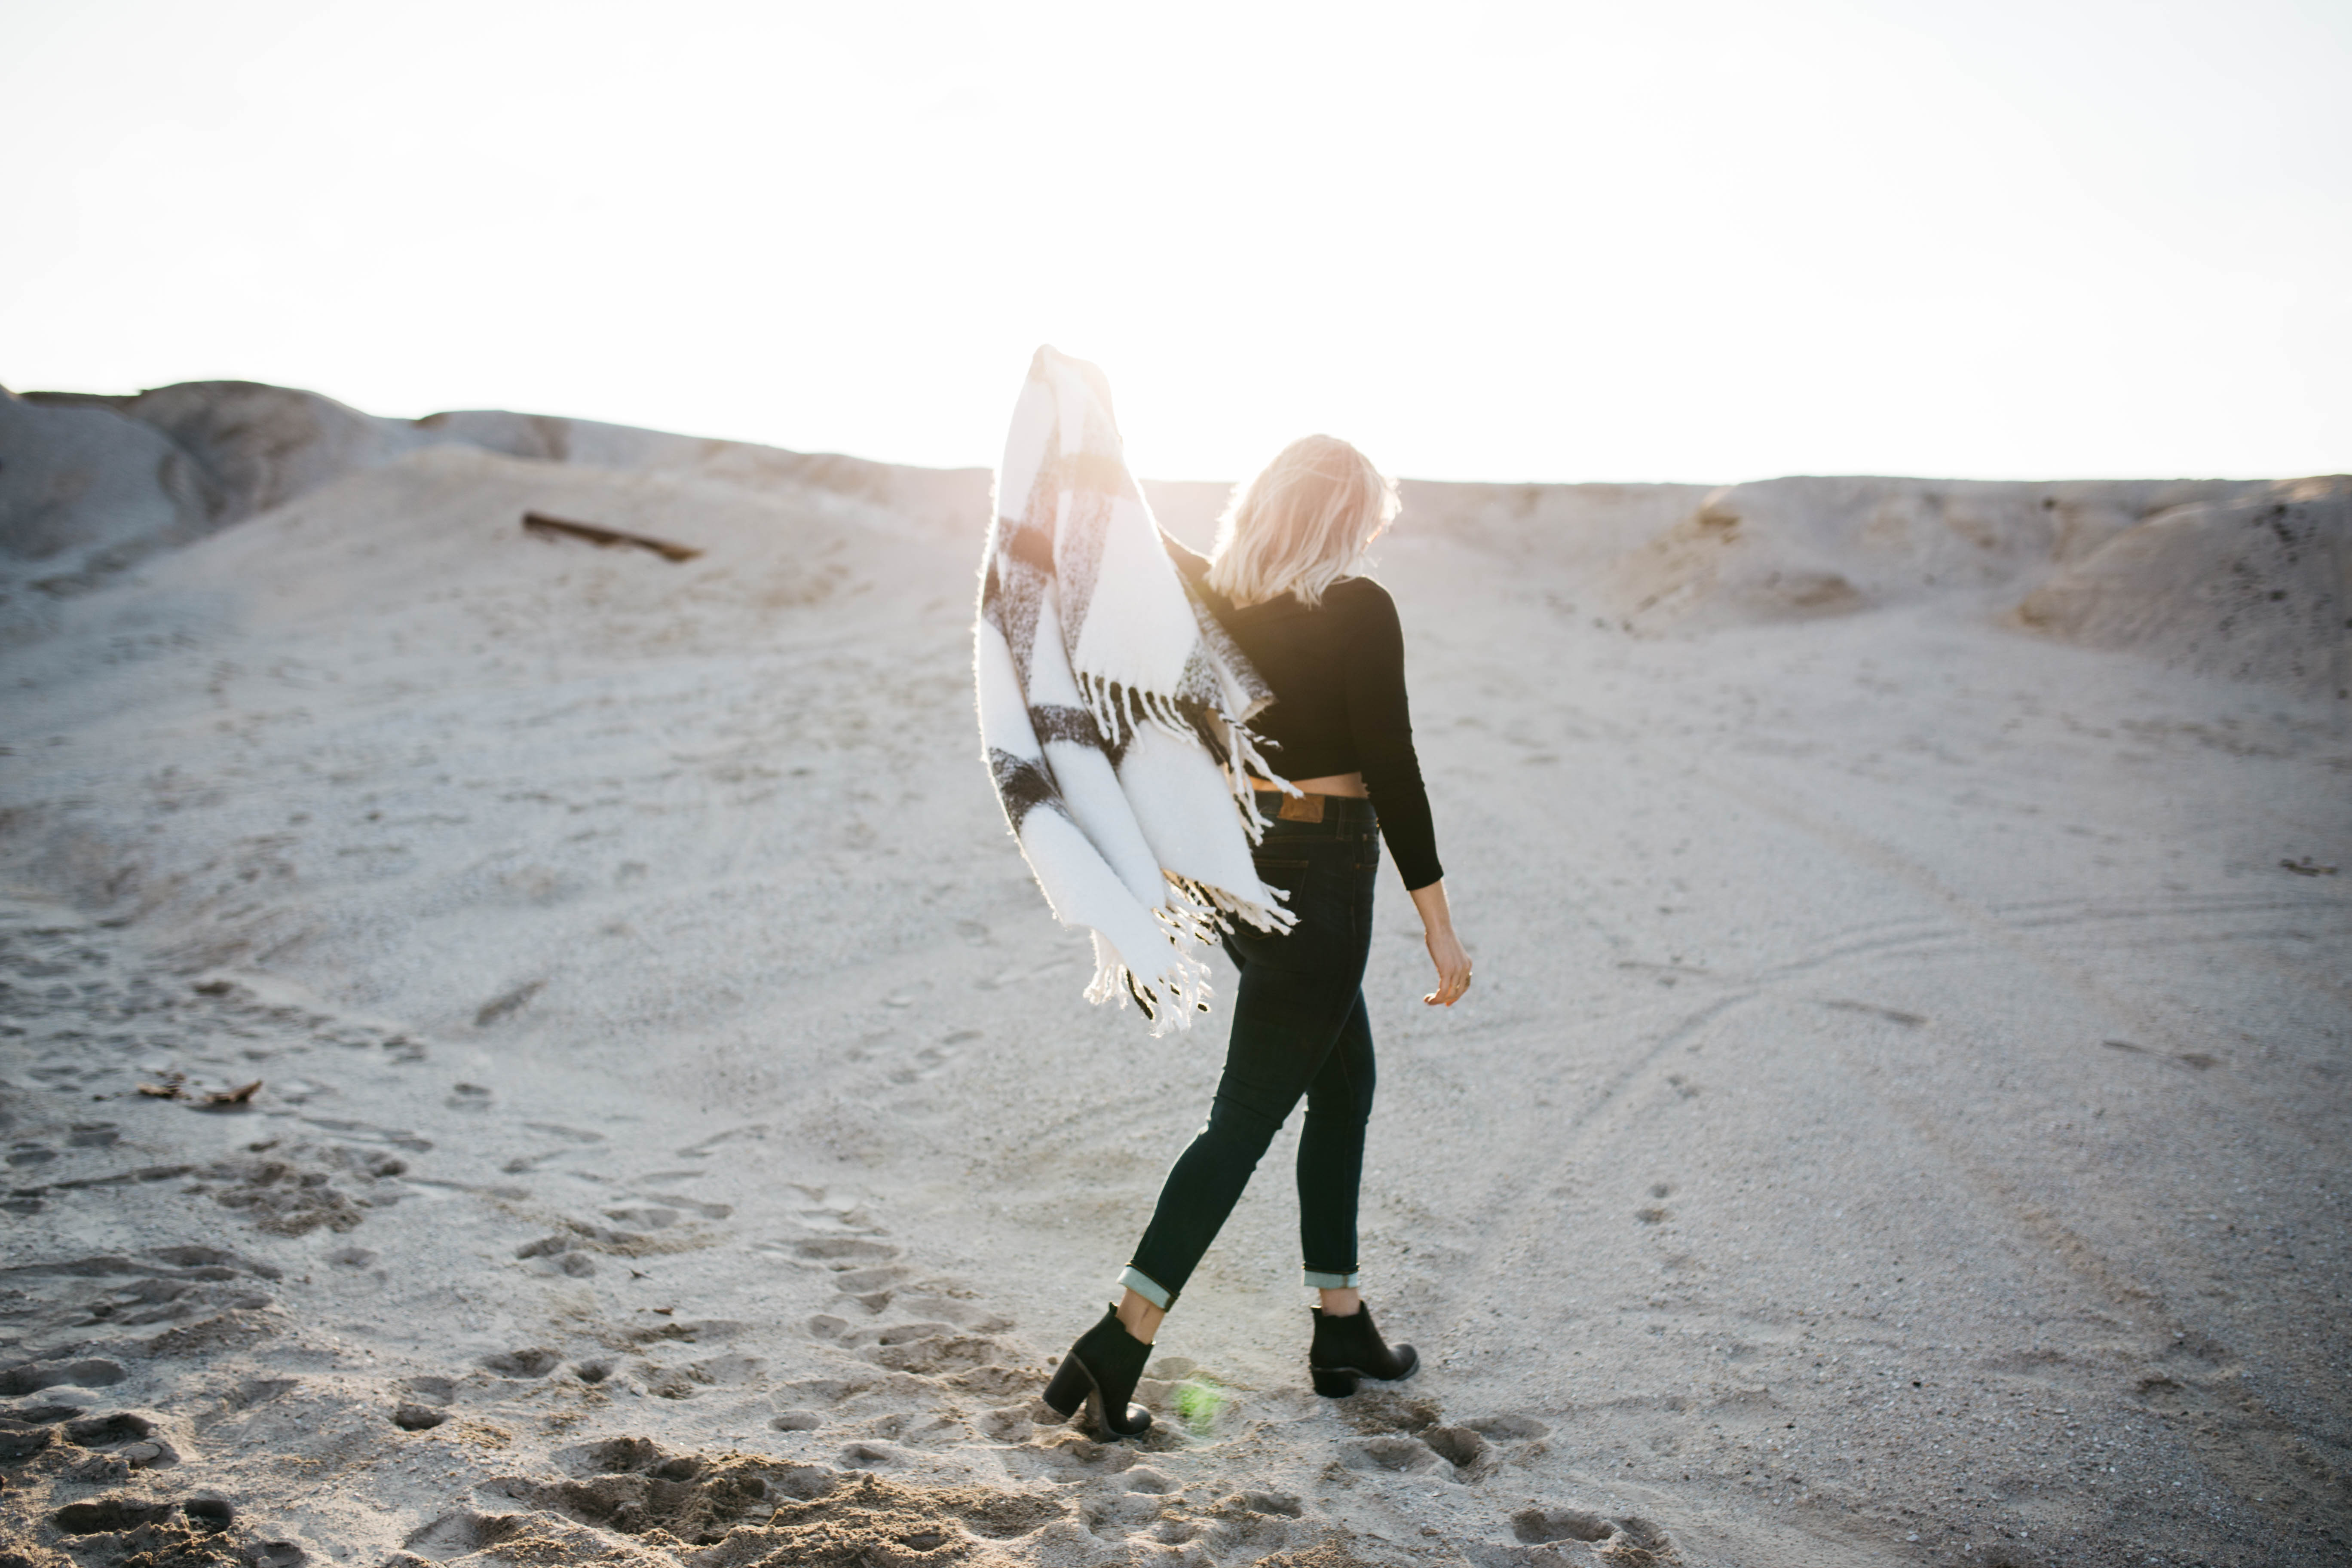
sand, rock, person, snow, winter, woman, adventure, model, spring, weather, scarf, footwear, photograph, image, photoshoot